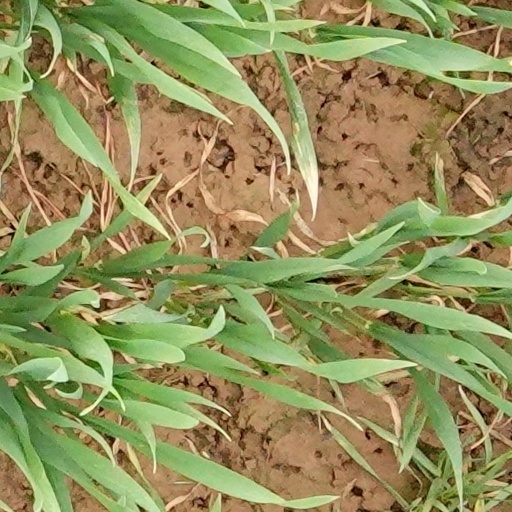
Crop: wheat